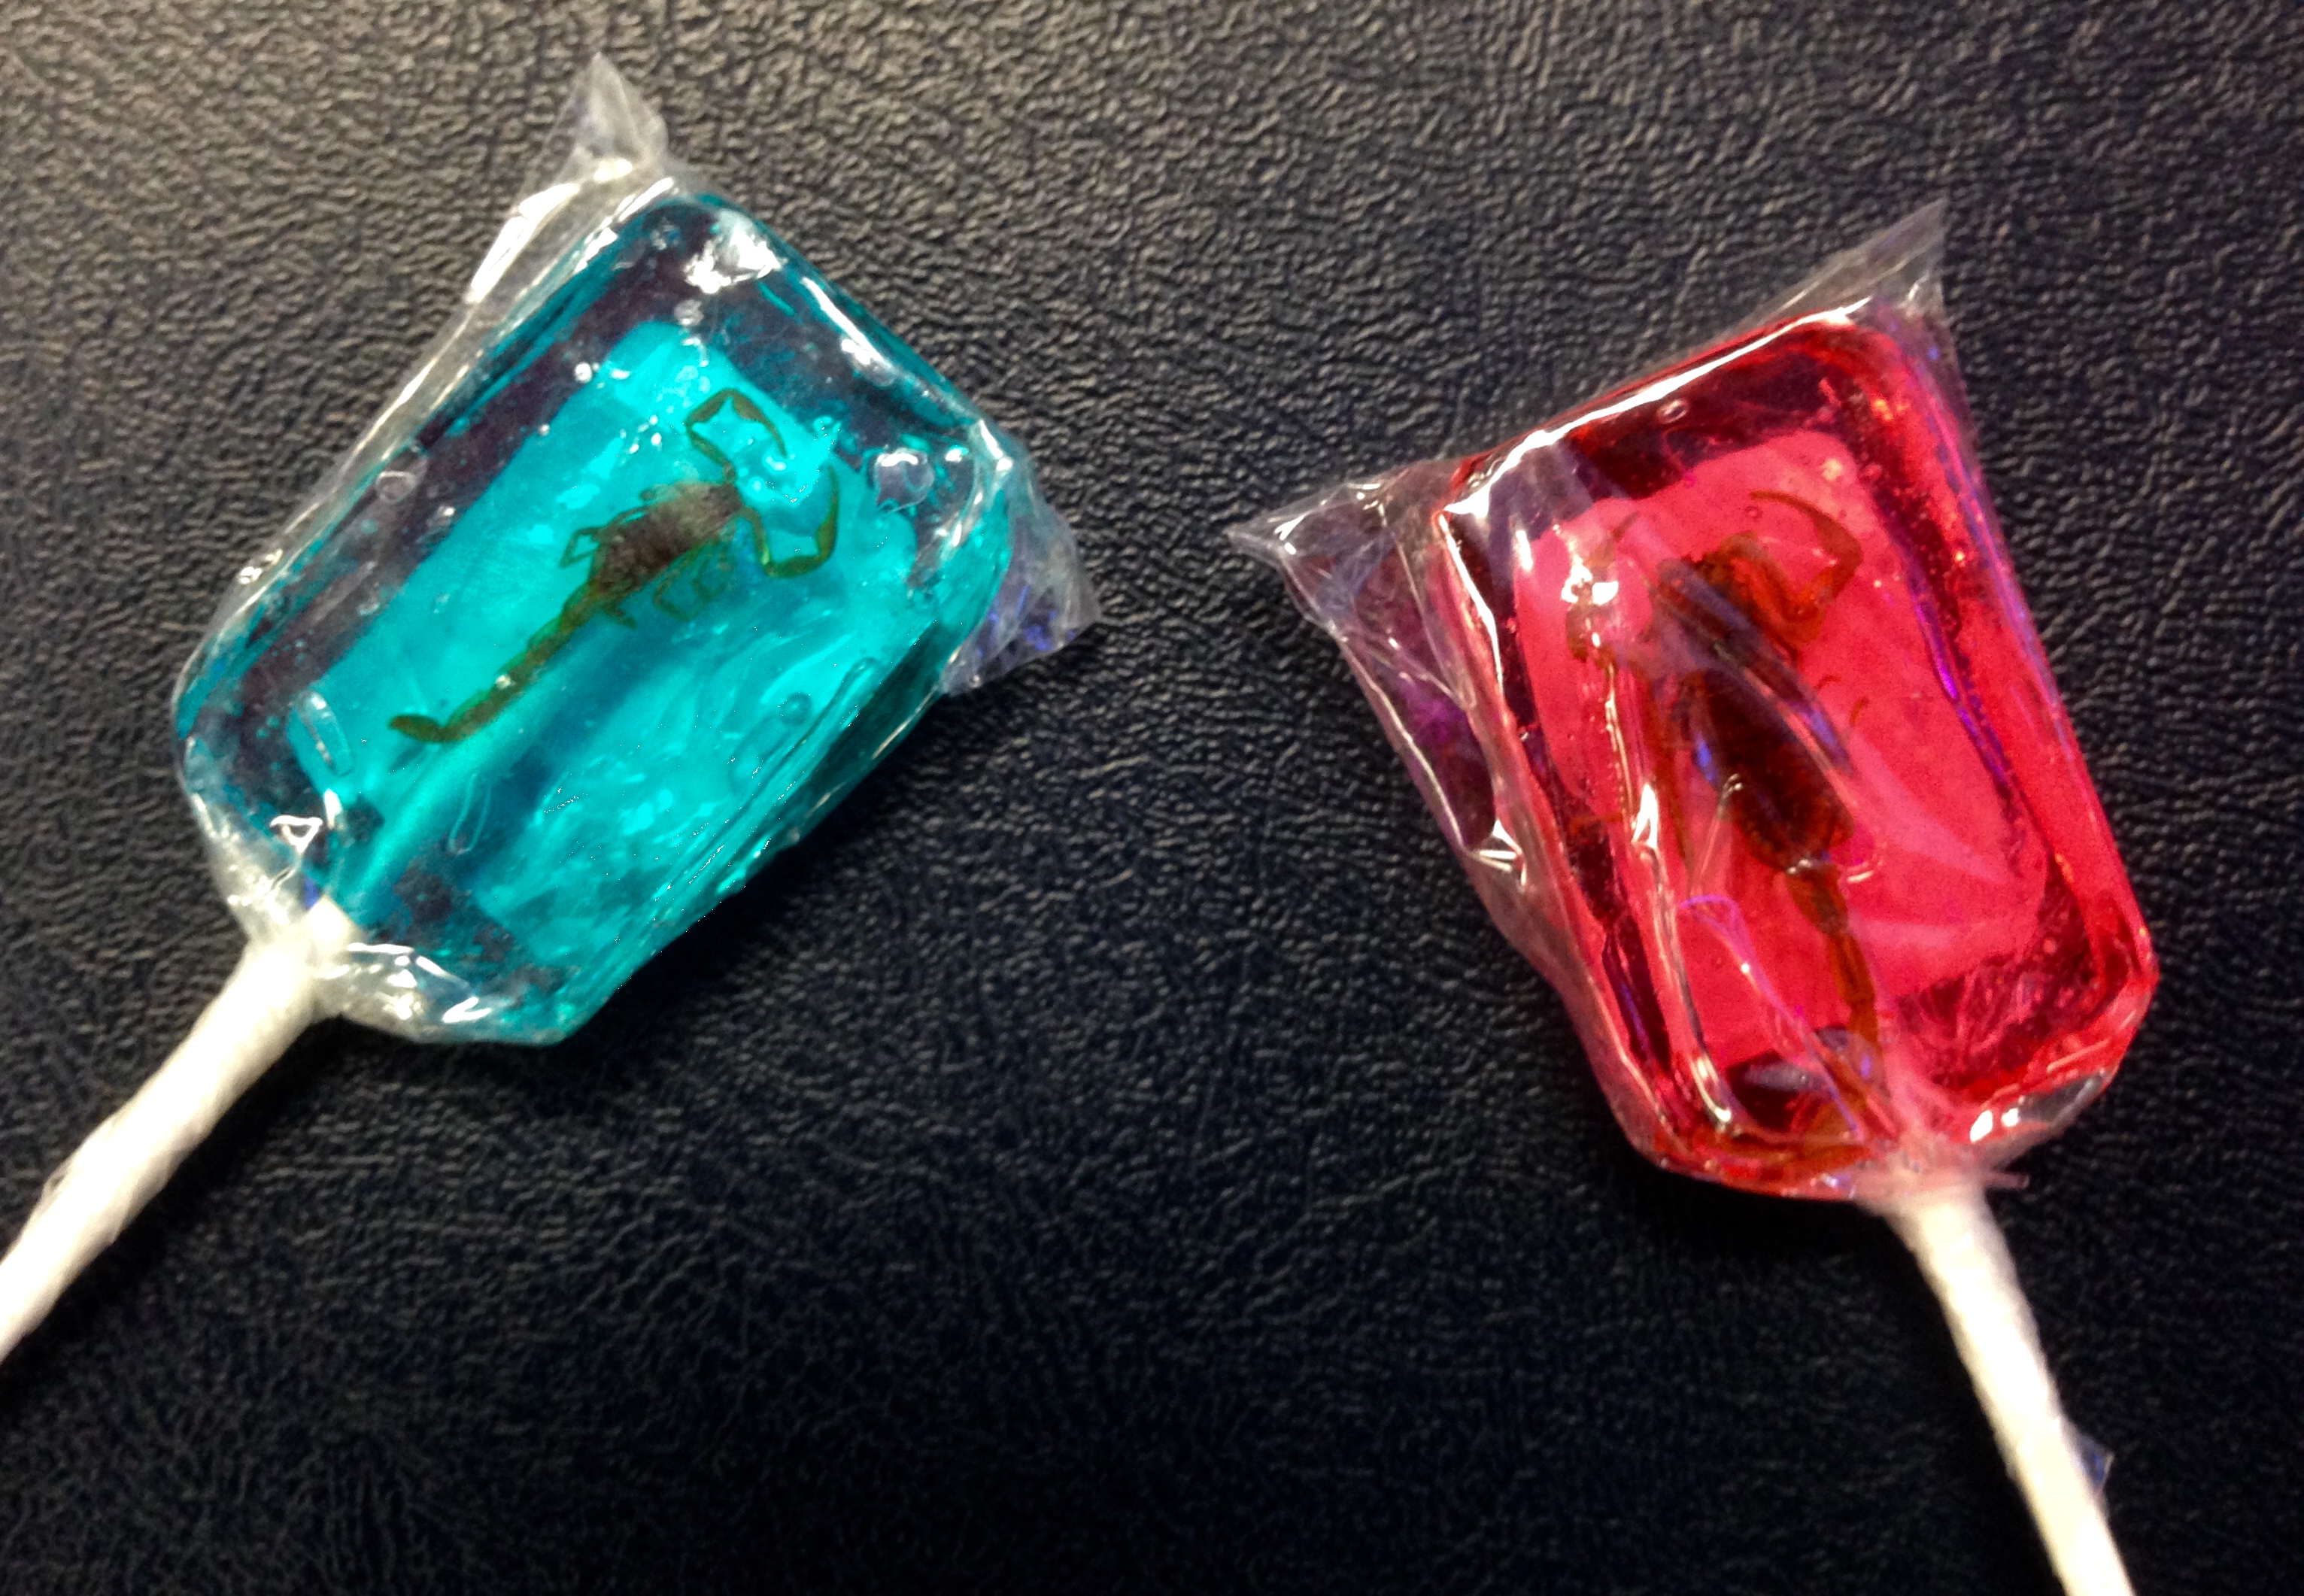
jewellery, earrings, 2014365, gemstone, fashion accessory